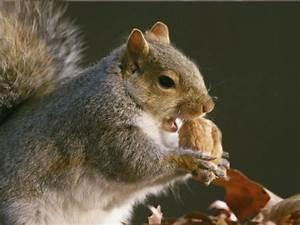
squirrel